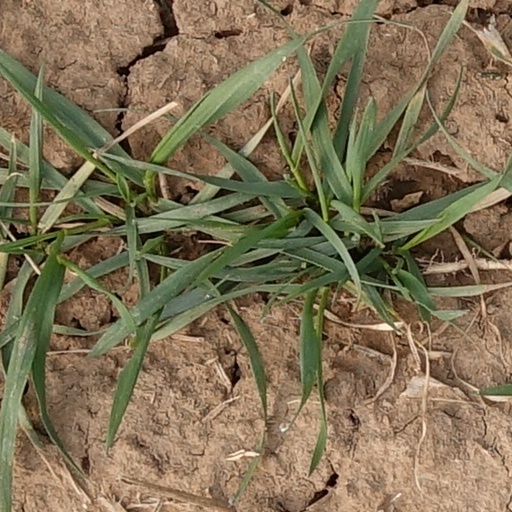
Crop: wheat